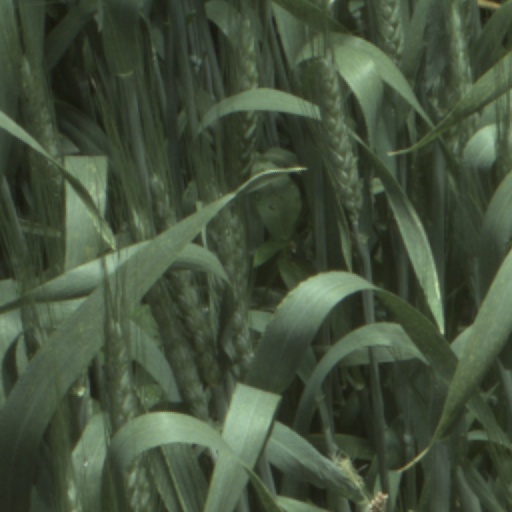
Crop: wheat